Upington

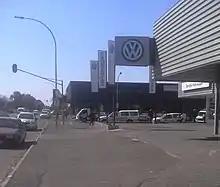
Nelson Mandela Drive in the Upington CBD

In the first half of the 20th century, there was a passenger train service from Cape Town to Upington. Until the 1950s, a narrow-gauge railway line (two-foot gauge) ran from Upington to Kakamas and Keimoes, two nearby towns. The trains carried passengers and freight, being mainly dried fruit. The line to Kakamas was still in use during the November 2010 grape harvest season.